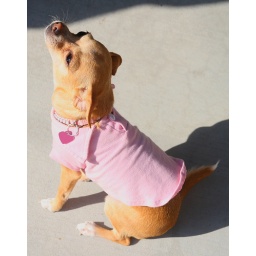
Zoey in her pink shirt